Liberian dollar

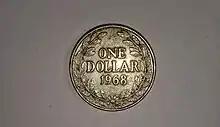
1 Dollar coin of Liberia (1968)

In 1937, coins were issued in denominations of , 1 and 2 cents. These were augmented in 1960 with coins for 1, 5, 10, 25 and 50 cents. A coin was issued the following year. Five-dollar coins were issued in 1982 and 1985 (see above). According to the 2009 Standard Catalog of World Coins (Krause Publications, Iola, WI), numerous commemorative coins (featuring U.S. Presidents, dinosaurs, Chinese Lunar-Zodiac animals, etc.) in denominations ranging from 1 to 2500 Dollars have been issued beginning in the 1970s through the present.